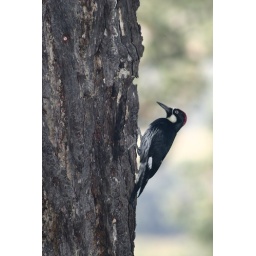
an Acorn Woodpecker we spotted in napa valley bird